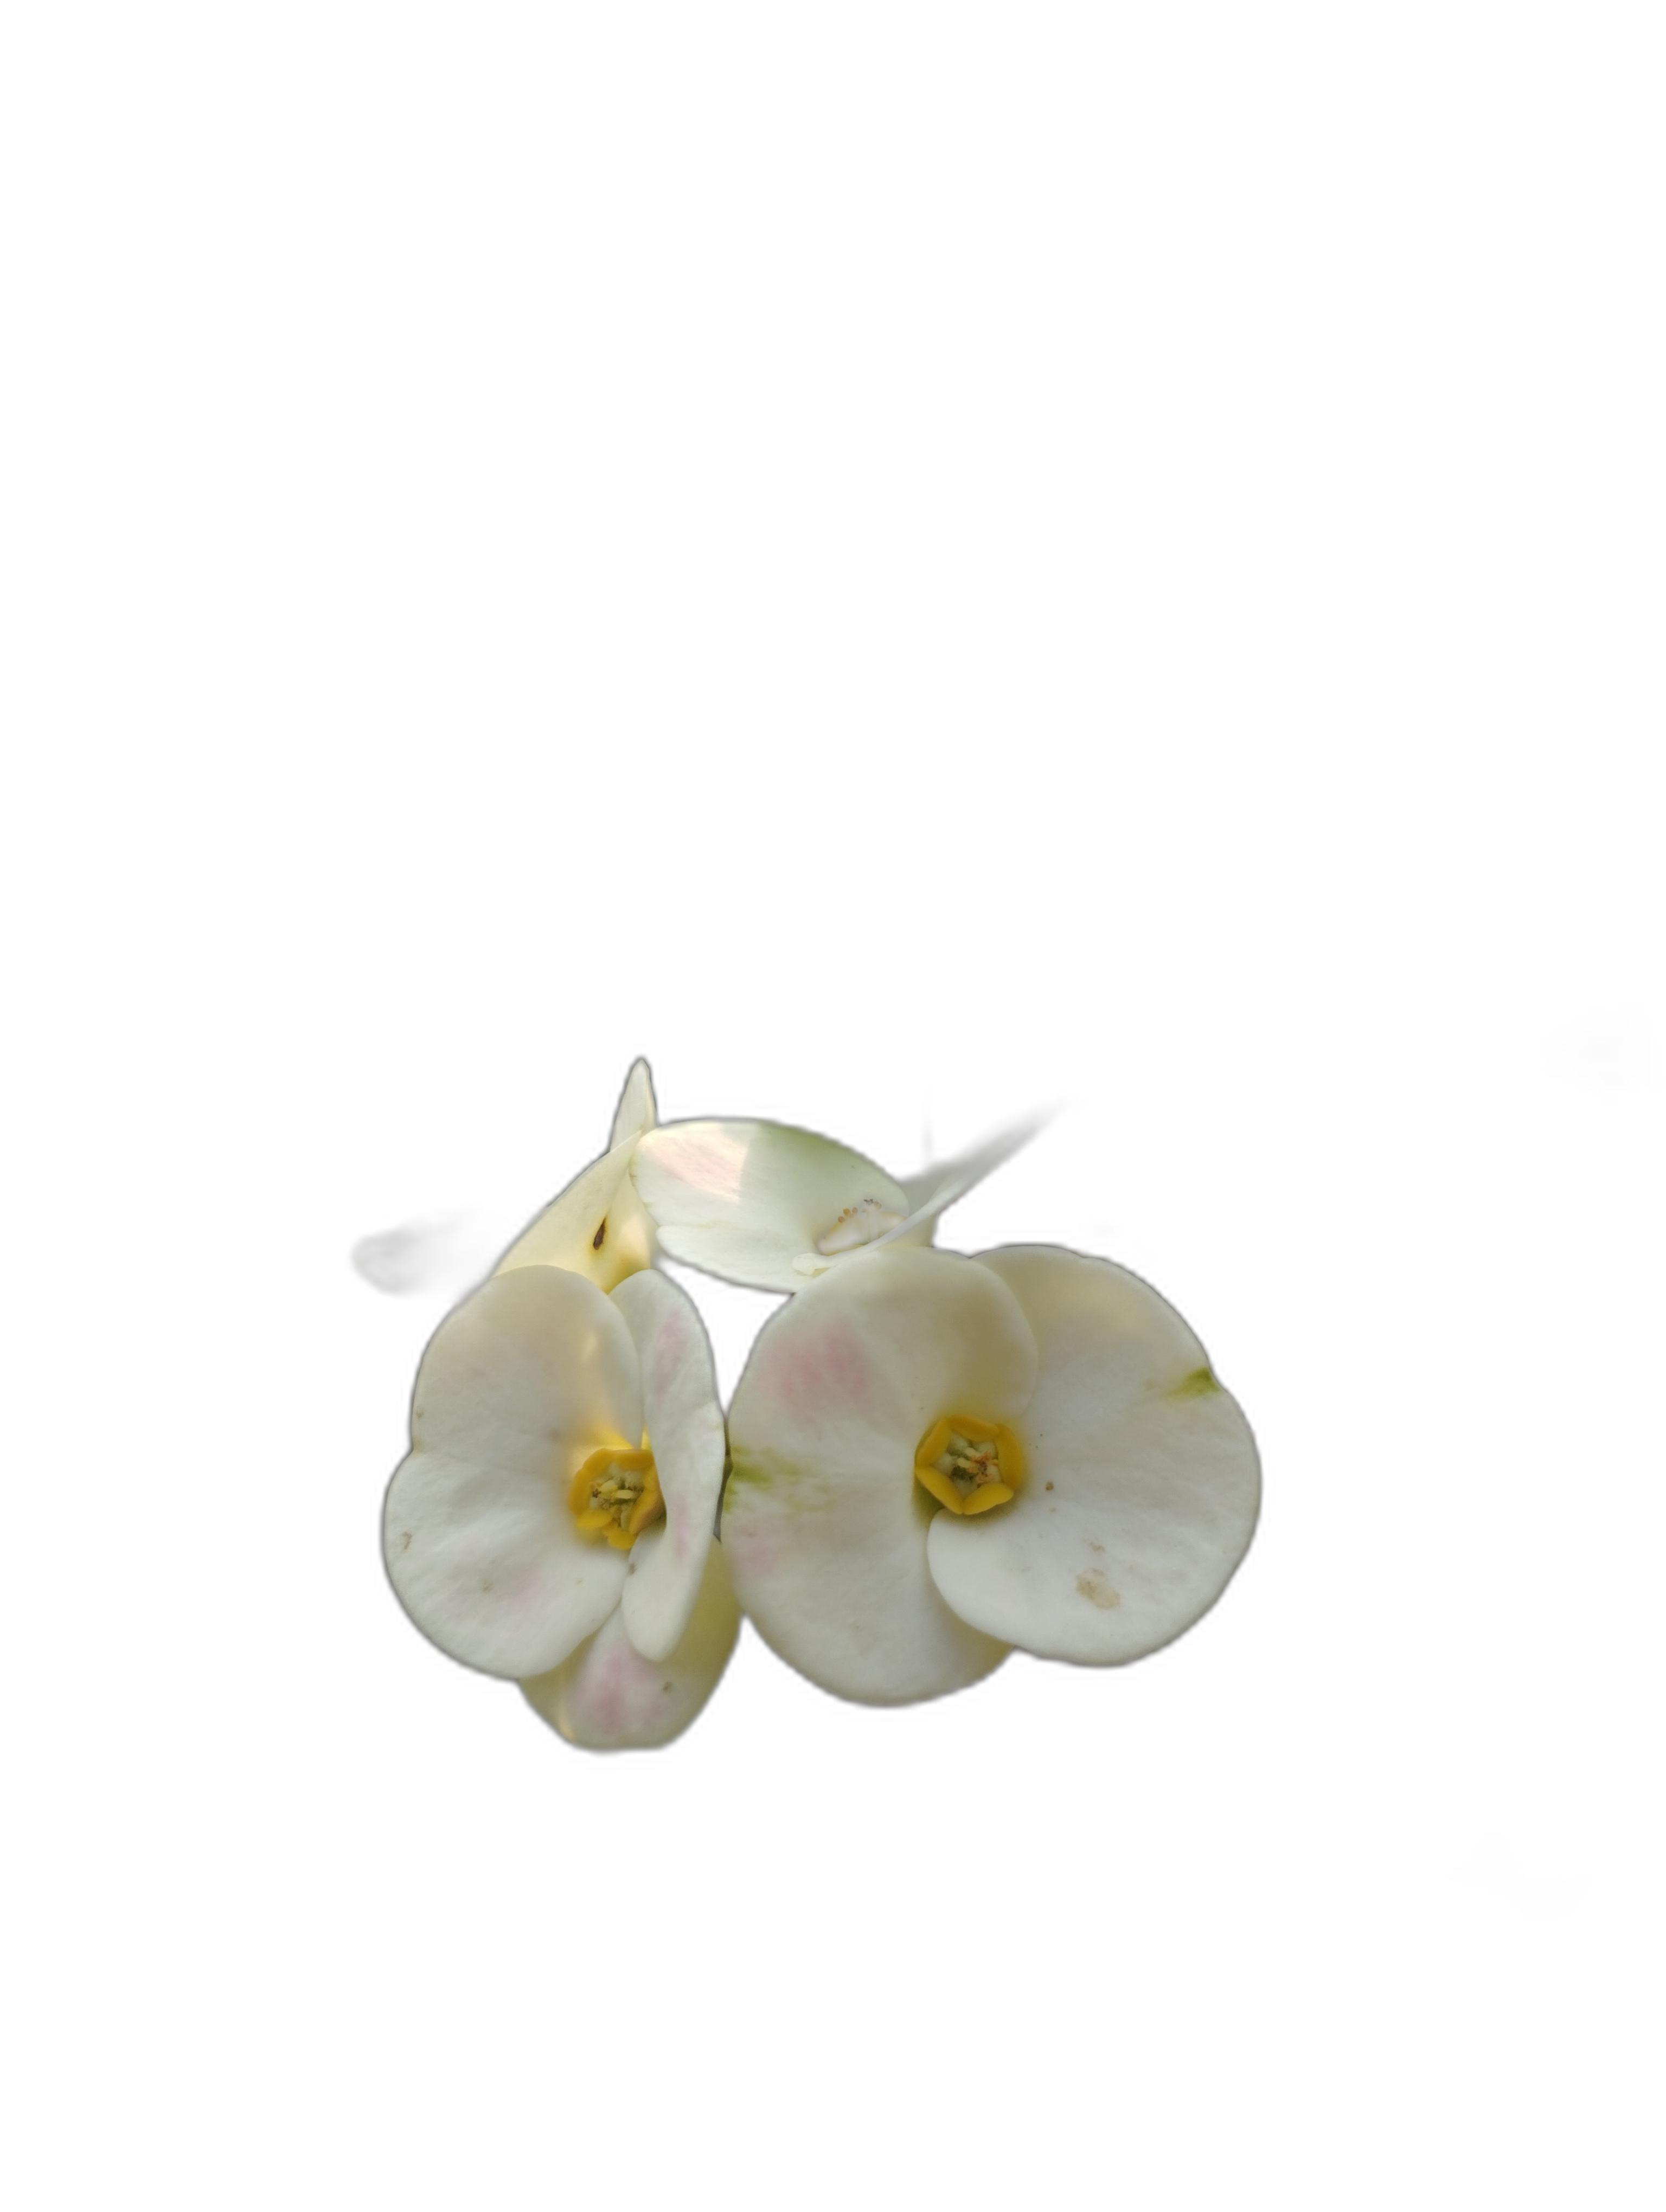
Label: Crown of thorns